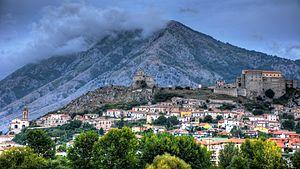
Montesarchio est une commune italienne de la province de Bénévent, située dans la région Campanie en Italie, de 13.447 habitants. Dans l'antiquité, la ville de Caudium y était localisée.